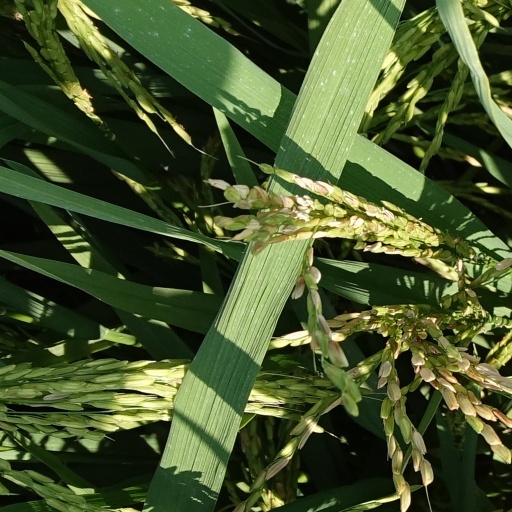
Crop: rice